Pinot Meunier

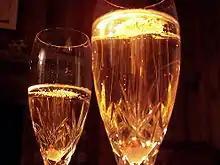
Pinot Meunier is often used in the production of sparkling wine and is one of the three primary grapes allowed in Champagne.

Pinot Meunier is one of the most widely planted grapes in France but it is rather obscure to most wine drinkers and will rarely be seen on a wine label. The grape has been favored by vine growers in northern France due to its ability to bud and ripen more reliably than Pinot noir. The vine's tendency to bud later in the growing season and ripen earlier makes it less susceptible to developing coulure which can greatly reduce a prospective crop. For the last couple of centuries, Pinot Meunier has been the most widely planted Champagne grape, accounting for more than 40% of the region's entire plantings. It is most prevalent in the cooler, north facing vineyards of the "Vallee de la Marne" and in the Aisne department. It is also widely grown in the Aube region in vineyards where Pinot noir and Chardonnay would not fully ripen.